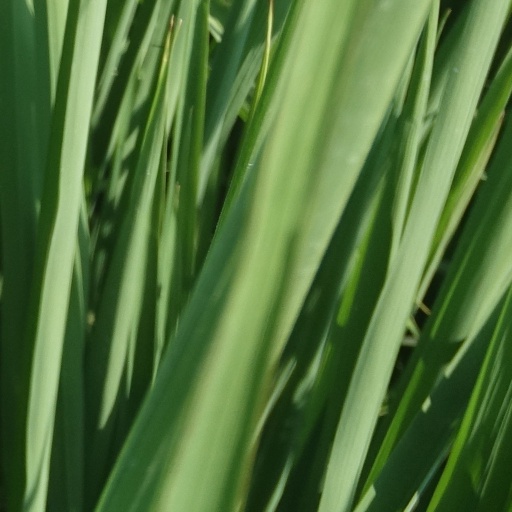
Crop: rice